Humphrey Gibbs

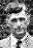
Gibbs in 1948

Sir Humphrey Vicary Gibbs, (22 November 19025 November 1990), was the penultimate Governor of the colony of Southern Rhodesia, from 24 October 1964 described by its internationally unrecognised government simply as Rhodesia, who served until, and opposed, the Unilateral Declaration of Independence (UDI) in 1965.